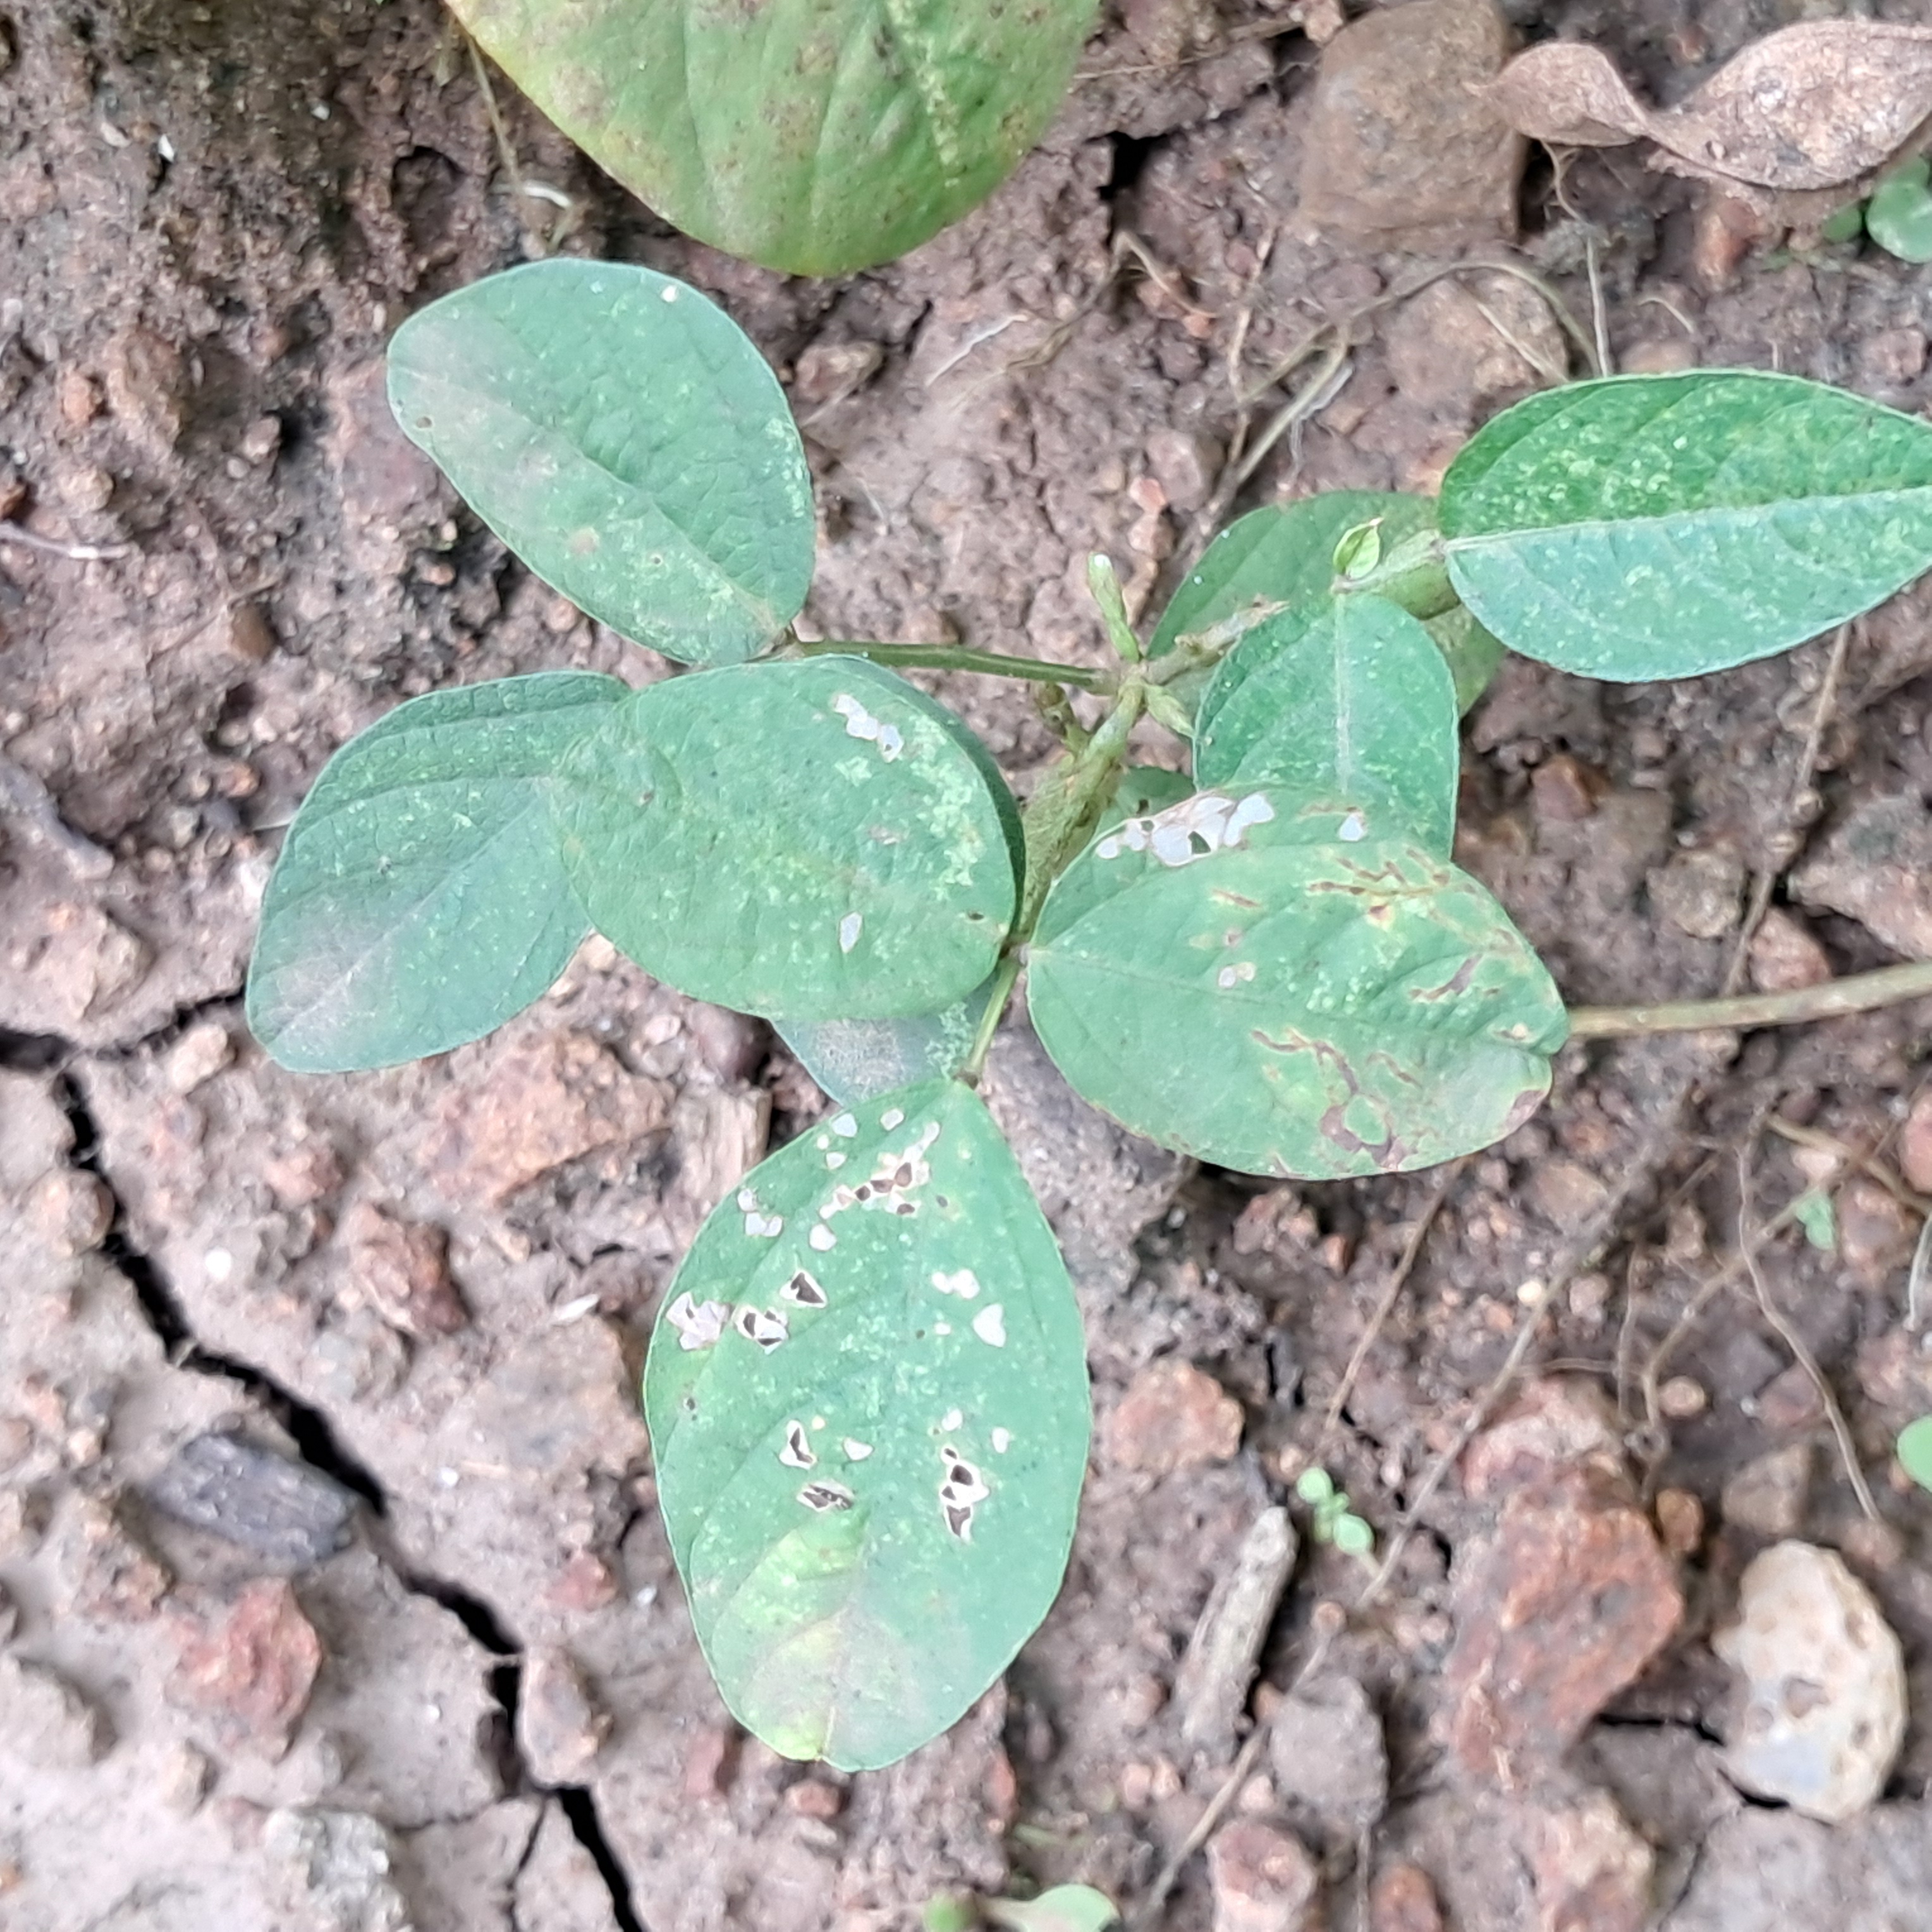
Label: Caterpillar_Semilooper_Pest